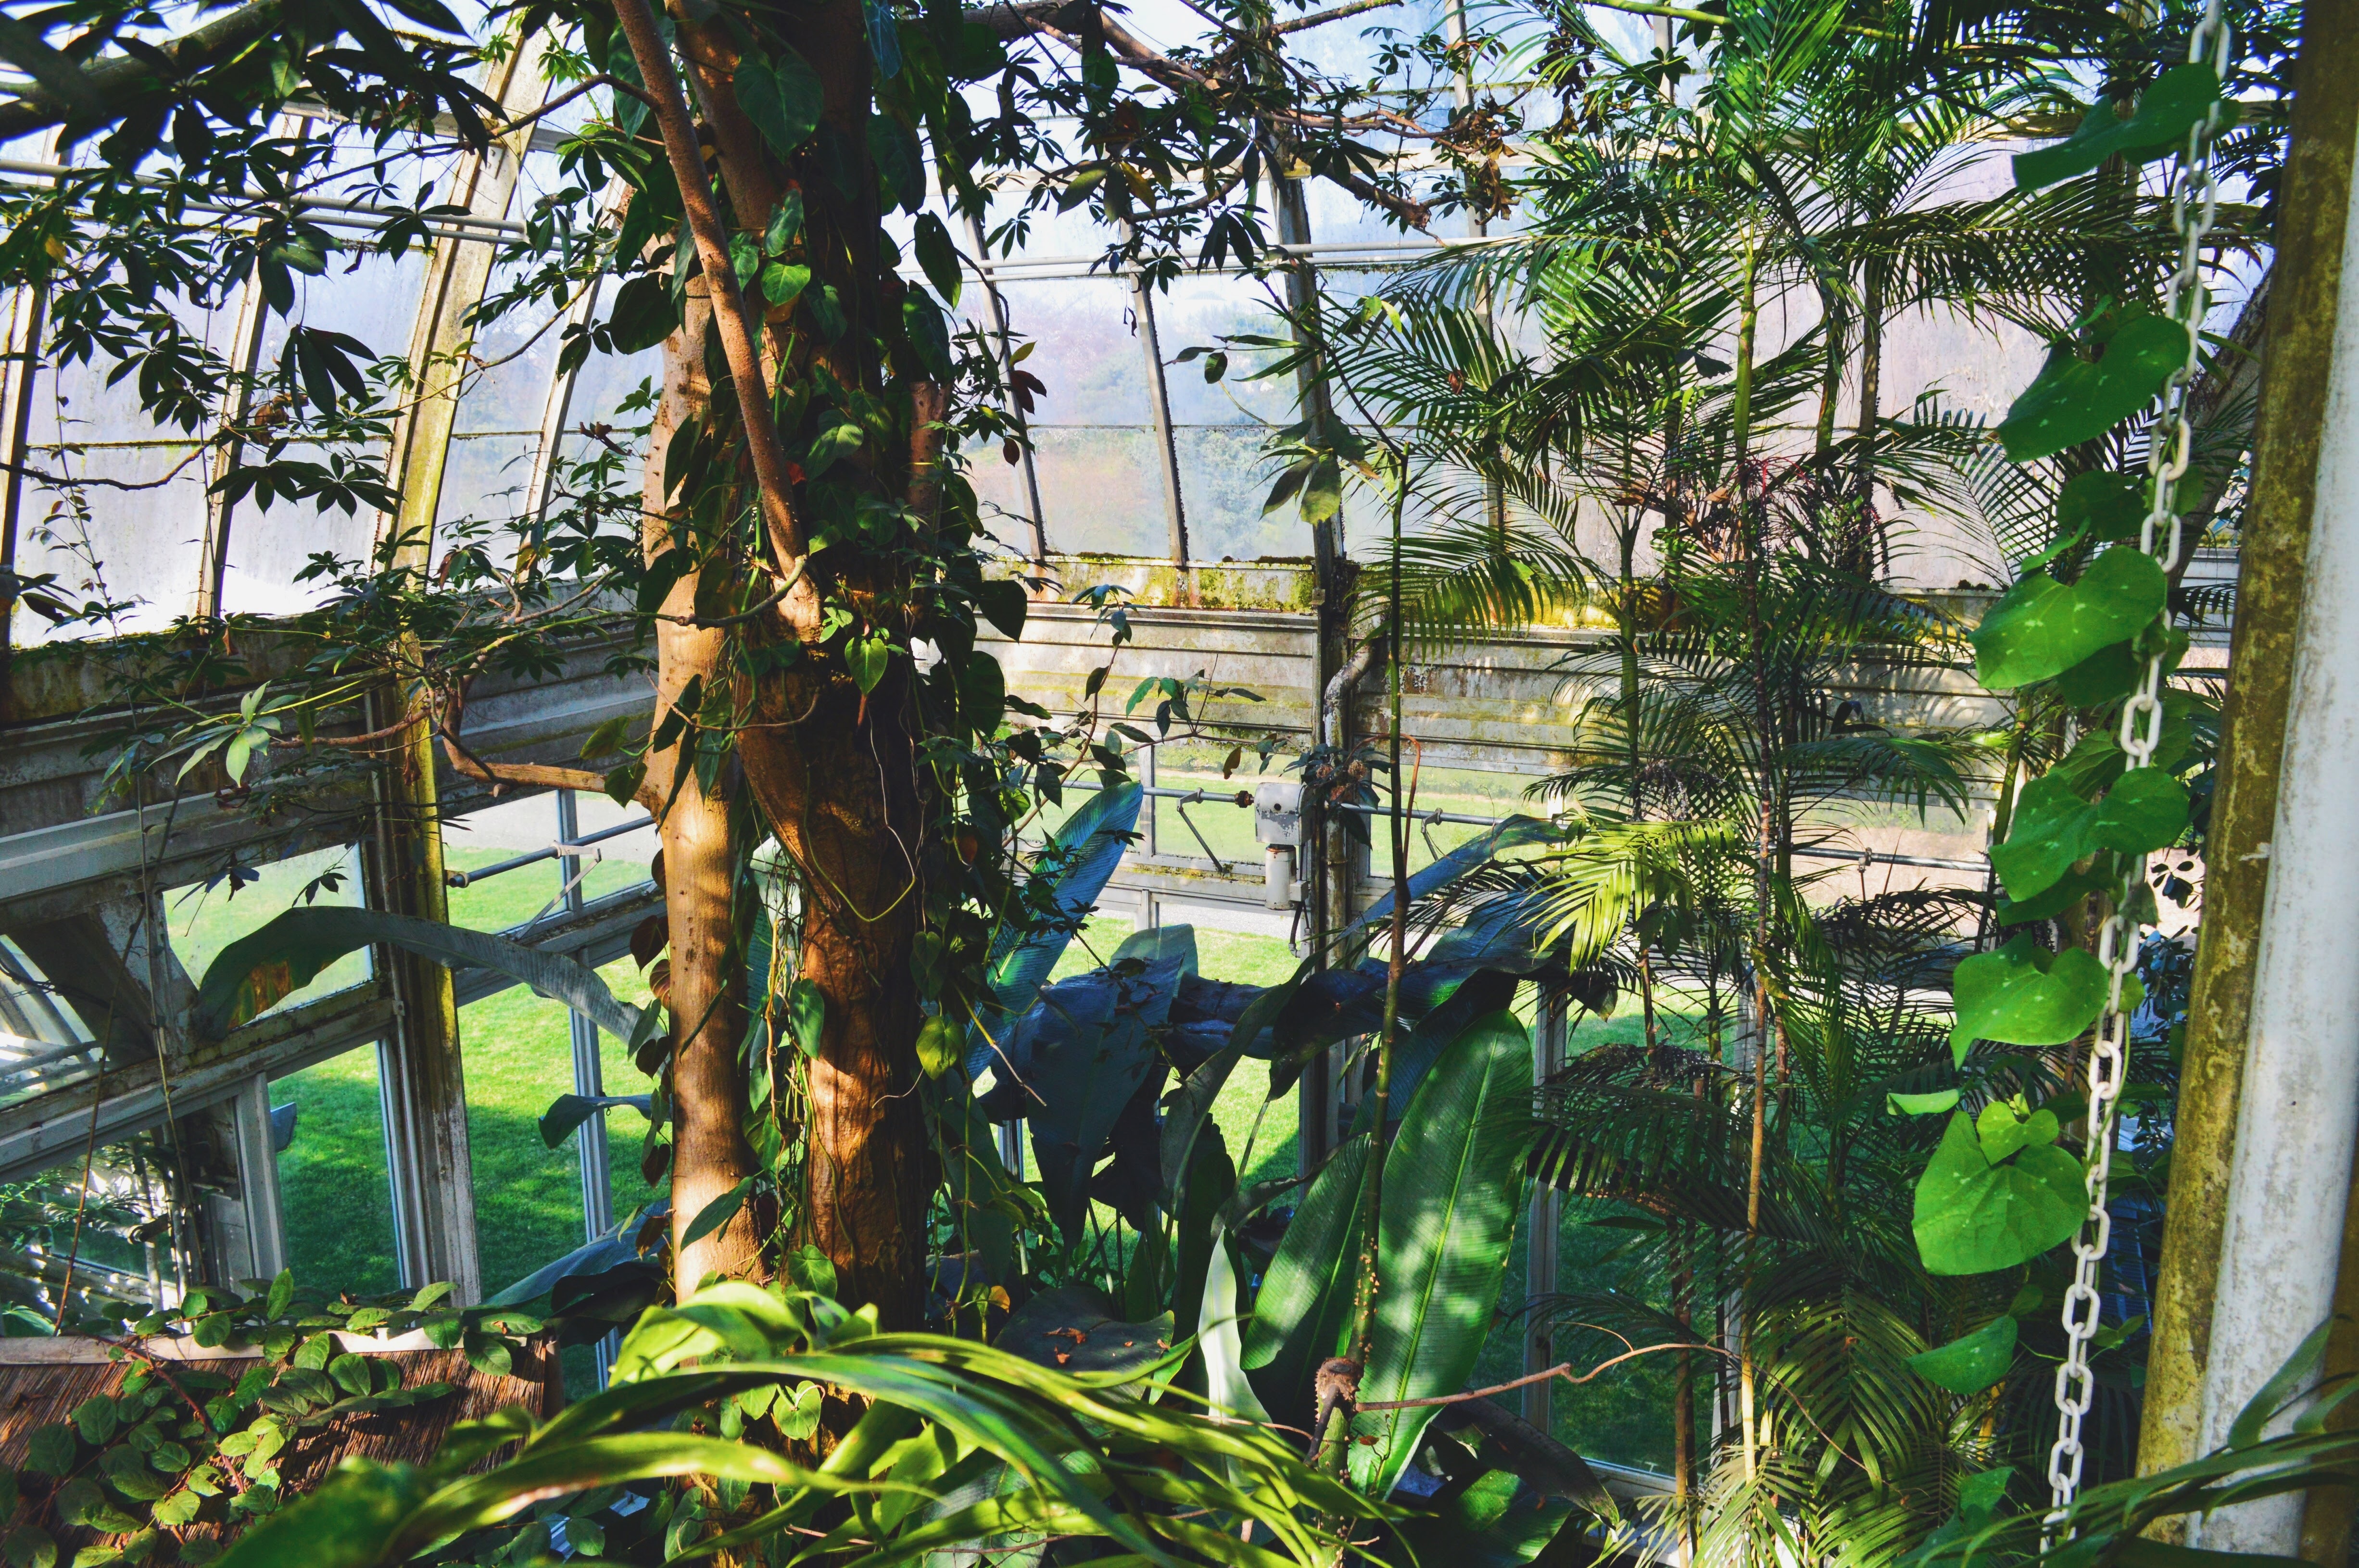
flower, zoo, jungle, botany, garden, flora, fauna, rainforest, habitat, tropics